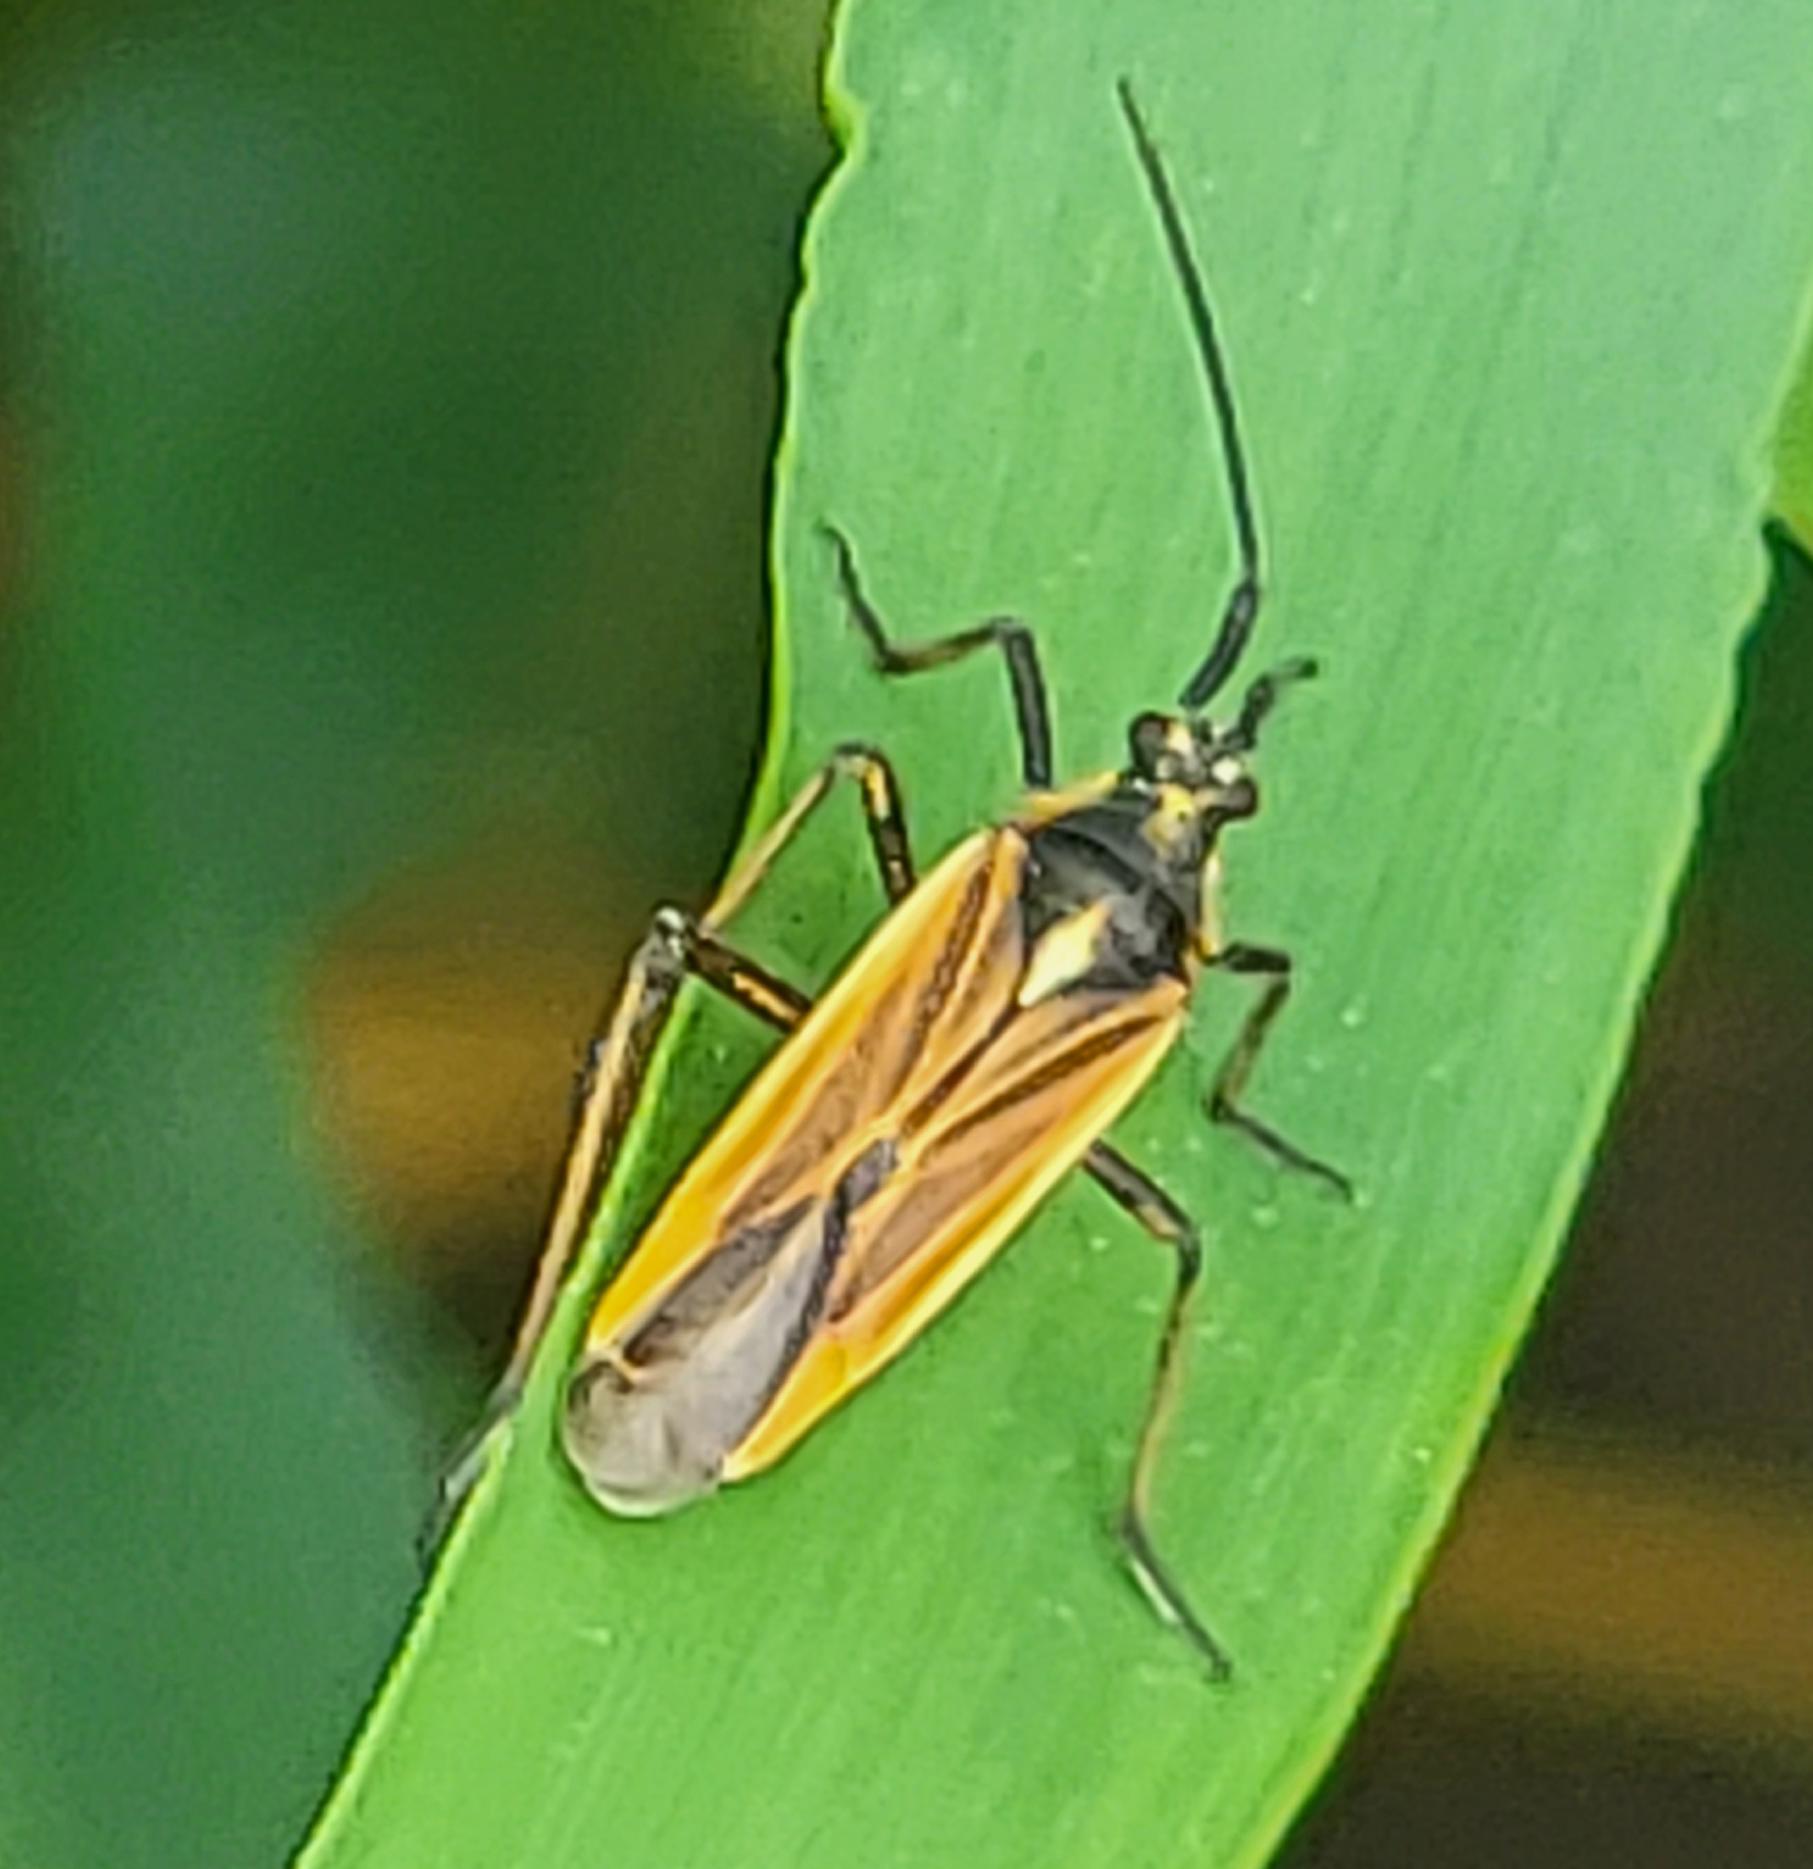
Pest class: occasional_pest